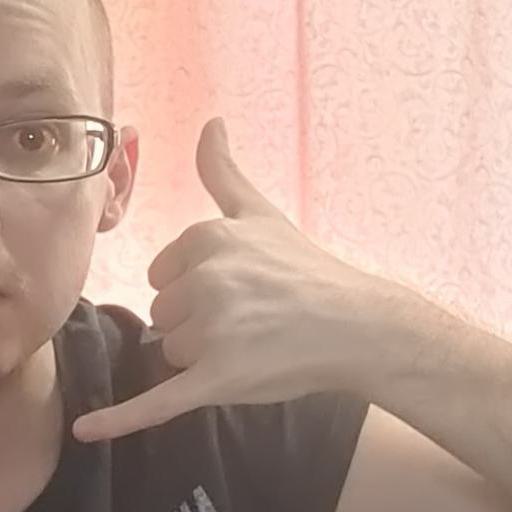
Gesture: call